Ammon Bundy

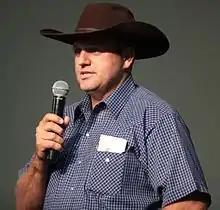
Bundy in 2014

On April 9, Bundy drove an all-terrain vehicle in front of a Bureau of Land Management (BLM) truck to block it from leaving. Officers told him to move his ATV, and he refused, yelling and approaching them belligerently. When two officers pointed tasers at him and ordered him to back up, Bundy continued to advance. An officer with a police dog approached to compel him to back away from the officers. He repeatedly kicked the police dog and was tasered moments later. After Bundy ripped off the taser wires and advanced toward the officers again, he was tasered a second time. He acknowledged in an interview that he had also climbed on a dump truck that he believed contained his father's cattle.